Takeru Inukai

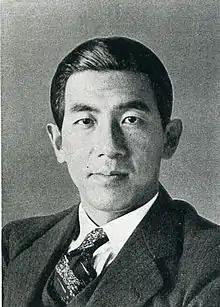
Takeru in 1932

was a Japanese politician and novelist active in Shōwa period Japan. Also known as "Inukai Ken", he was the third son of Prime Minister of Japan Inukai Tsuyoshi.